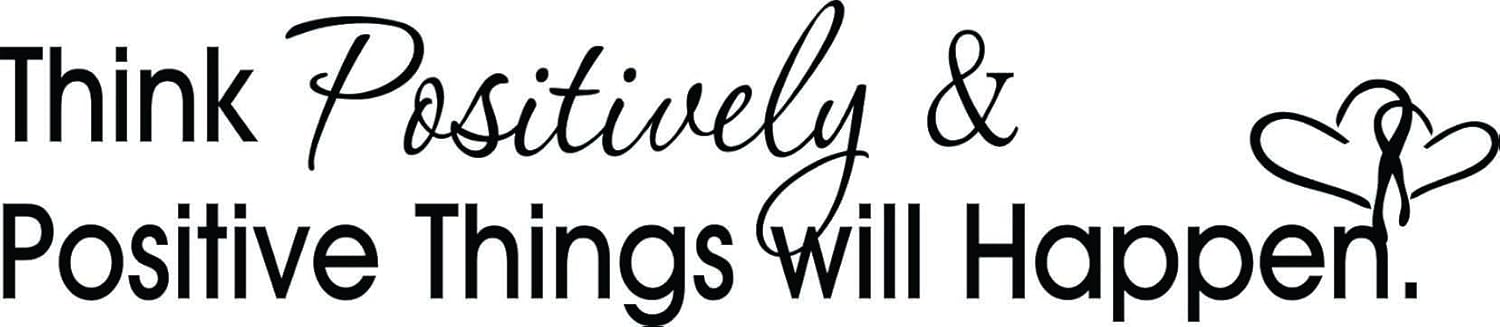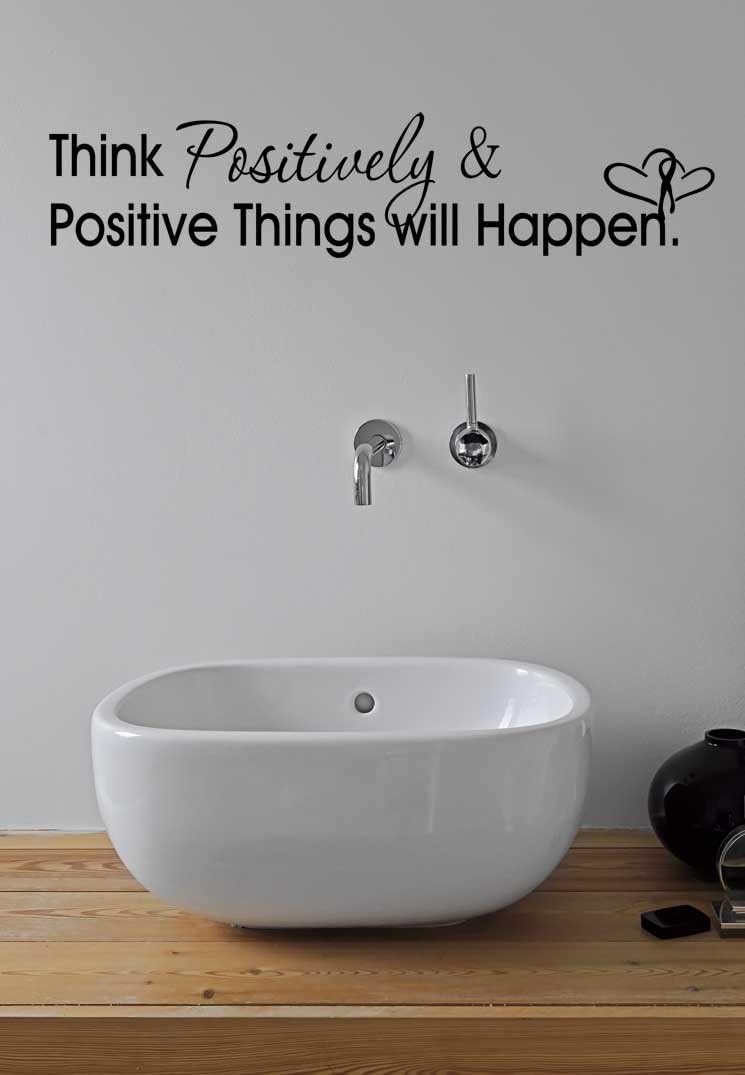
(23x5) Think Positively and Positive Things Will Happen. Wall Vinyl Decal Quote Art Saying
Category: Tools & Home Improvement
Instantly transform any room with our unique wall decals. Ideogram's wall decals are easy to install with our step by step instructions. Our wall decals look painted once installed! The easiest way to decorate any room in your house! Ideogram decals can be install on just about any smooth or lightly textured walls and glass surfaces. Durable to be installed both indoor and outdoor as well as on car windows. Our wall decals are removable, but not reusable. We only use the highest quality vinyl to create our wall decals for our customers!
Features: SIZE: 23''W x 5''H - Precise craftsmanship with Highest Quality Vinyl | COLOR: Matte Black - Great way to decorate any wall! Looks painted once applied with a professional look! | Detailed installation and removal instructions included | Actual size may vary from picture, Please refer to above size for exact dimensions. | All designs are Federally Copyrighted by Ideogram Designs - Made in the U.S.A